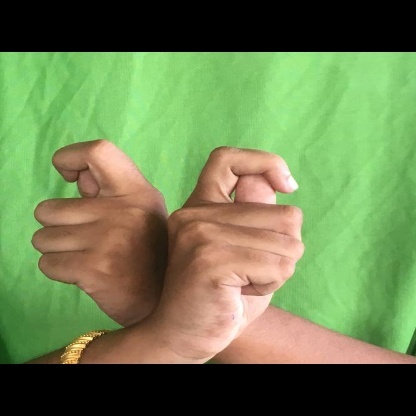
Mudra: Berunda